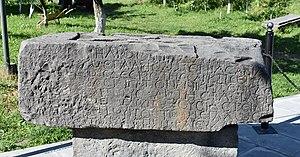
Le Temple de Garni est le seul temple grec hellénistique subsistant en Arménie. C'est un temple ionique, païen situé dans le village de Garni. C'est le symbole le plus connu de l'Arménie préchrétienne.